Eliteserien play-offs

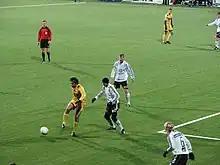
The 2008 return match between Bodø/Glimt and Odd Grenland at Aspmyra Stadion. Bodø/Glimt won the match 3–2, securing 4–2 overall and becoming the first team since 2000 to advance to the top league via the play-off.

The Eliteserien, until 1991 known as the 1. divisjon and between 1991 and 2016 known as "Tippeligaen", has employed a system of play-off qualification to determine promotion and relegation with the 1. divisjon (until 1991 the 2. divisjon). Various varieties have been in place since the system was introduced at the end of the 1972 season, but only one team has been promoted per year. The play-offs have always supplemented a system of direct promotion and relegation of two teams. The play-offs have been wavered twice, in the 1994 and 2011 seasons, when the top league was expanded to fourteen and sixteen teams, respectively.